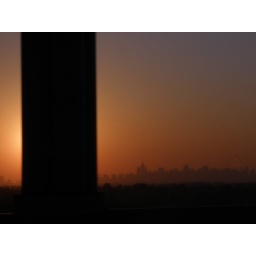
New York City skyline from a bridge in a car